Metro C Line (Minnesota)

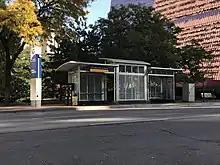
A typical C Line station at 7th St & 3rd Ave.

Stations on Metro Transit's bus rapid transit service are unique and have enhanced features to differentiate them from local bus stops. Station shelters follow a "kit-of-parts" design so they can be easily identified and used throughout the system. There are three different station sizes–small, medium, and large–and the size chosen depends on daily boardings and site context. Stations have lighted canopies, on-demand heating, security cameras and emergency telephones, benches, and bike parking. Pavement in boarding areas are treated with a darker shade of concrete to delineate them from the sidewalk. Ticket vending machines and Go-To card readers are located on platforms for off-board fare collection, speeding up the boarding process and reducing bus dwell time. Each station has a pylon marker that provides real-time bus arrival information and station identification. Illuminated signage at the top of the station blinks when a bus is one minute away. Curbs at stations have tactile warning strips and are raised from the road surface, facilitating near-level boarding to speed up and make boarding easier.